Deadly Medicine

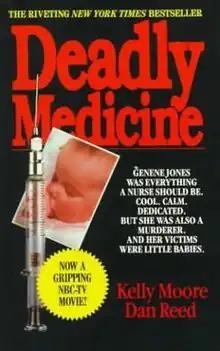
Cover of 1991 paperback edition

Deadly Medicine is a 1988 non-fiction true crime book by Kelly Moore and Dan Reed that was adapted for television in 1991, as an NBC Movie-of-the-Week by the same name. The book was first published in November 1988 and focused on the murder case of convicted serial killer Genene Jones.